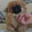
Label: dog